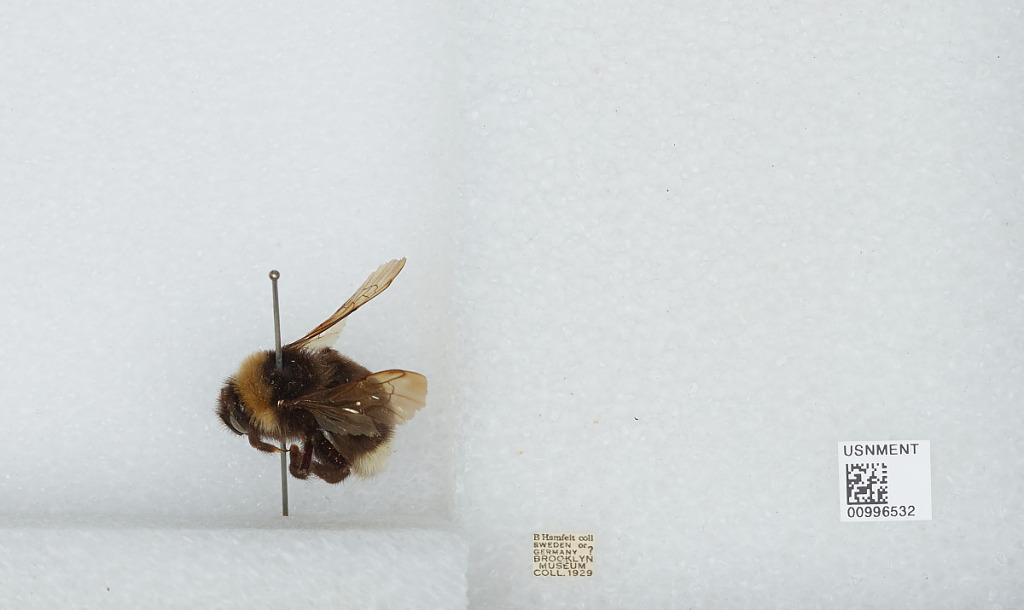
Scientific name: Bombus (Psithyrus) barbutellus (Kirby)
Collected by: B. Hamfelt
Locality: [Not Stated] Sweden or Germany